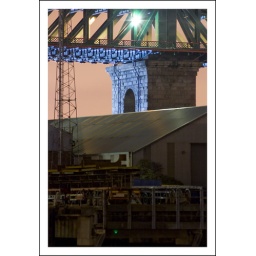
a supporting leg of the bridge shot from over the river